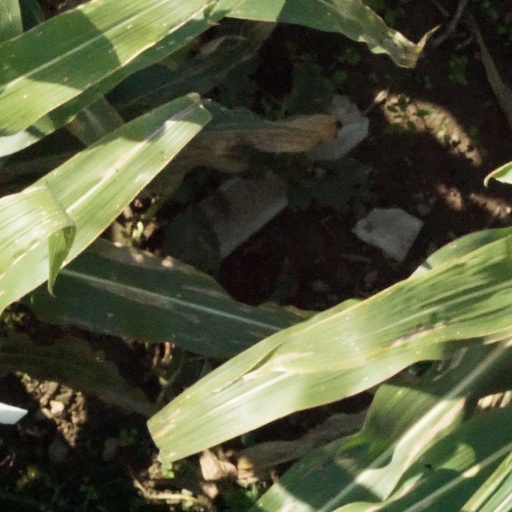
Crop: maize; corn